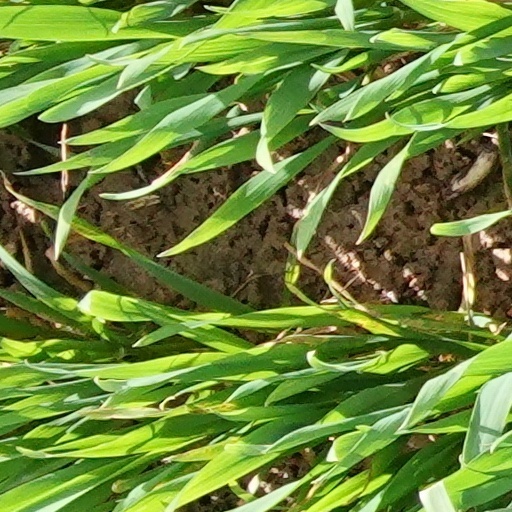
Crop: wheat